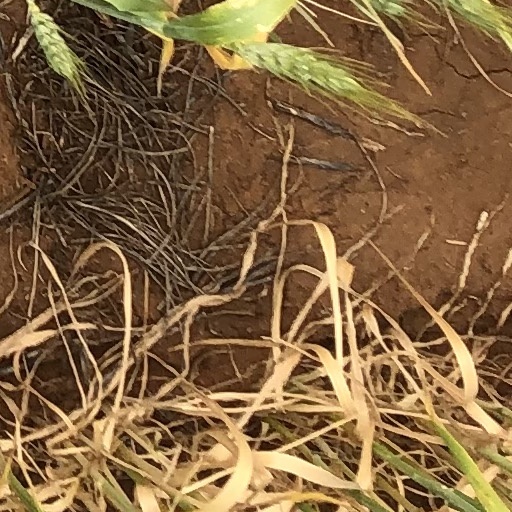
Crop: wheat